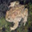
Label: frog